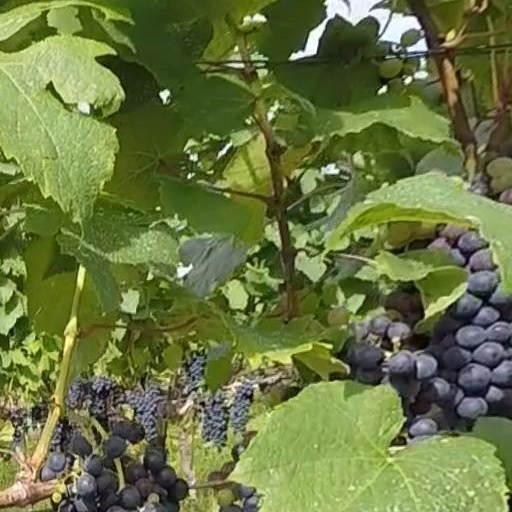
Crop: grape